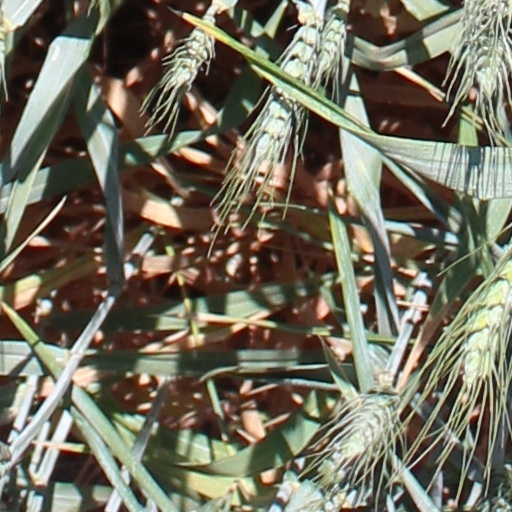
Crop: wheat